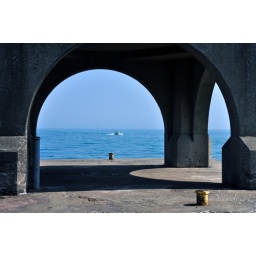
An approaching speed boat is framed by the base of the lighthouse in Port Washington, Wisconsin